Forgotten Voices of the Great War

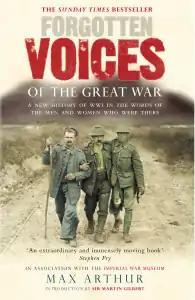

Forgotten Voices of the Great War: Told by those who were there is a collection of interviews with people who lived through the World War I, written by Max Arthur.